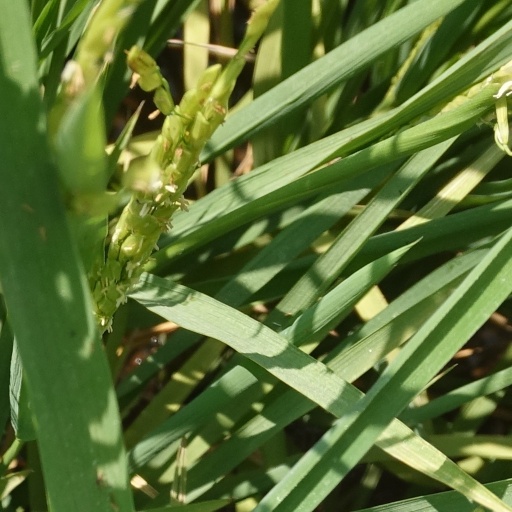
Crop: rice